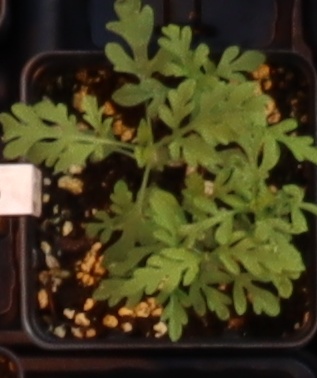
Label: Ragweed